Zeitgeist Coffee

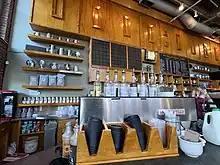
Interior in 2022

In 2015, Matt Viser of "The Boston Globe" said, "Zeitgeist Coffee is among the top places in Seattle to sit for a cup." Writers included Zeitgeist in "The Stranger"'s 2018 list of "our favorite" Seattle coffee shops and wrote, "This coffee shop was one of the first classic Seattle cafes, with exposed brick walls, well-made coffee, beautiful cabinetry, and art. The interior is vaguely industrial, the tables are plentiful, and the people who work behind the counter are musicians and artists."